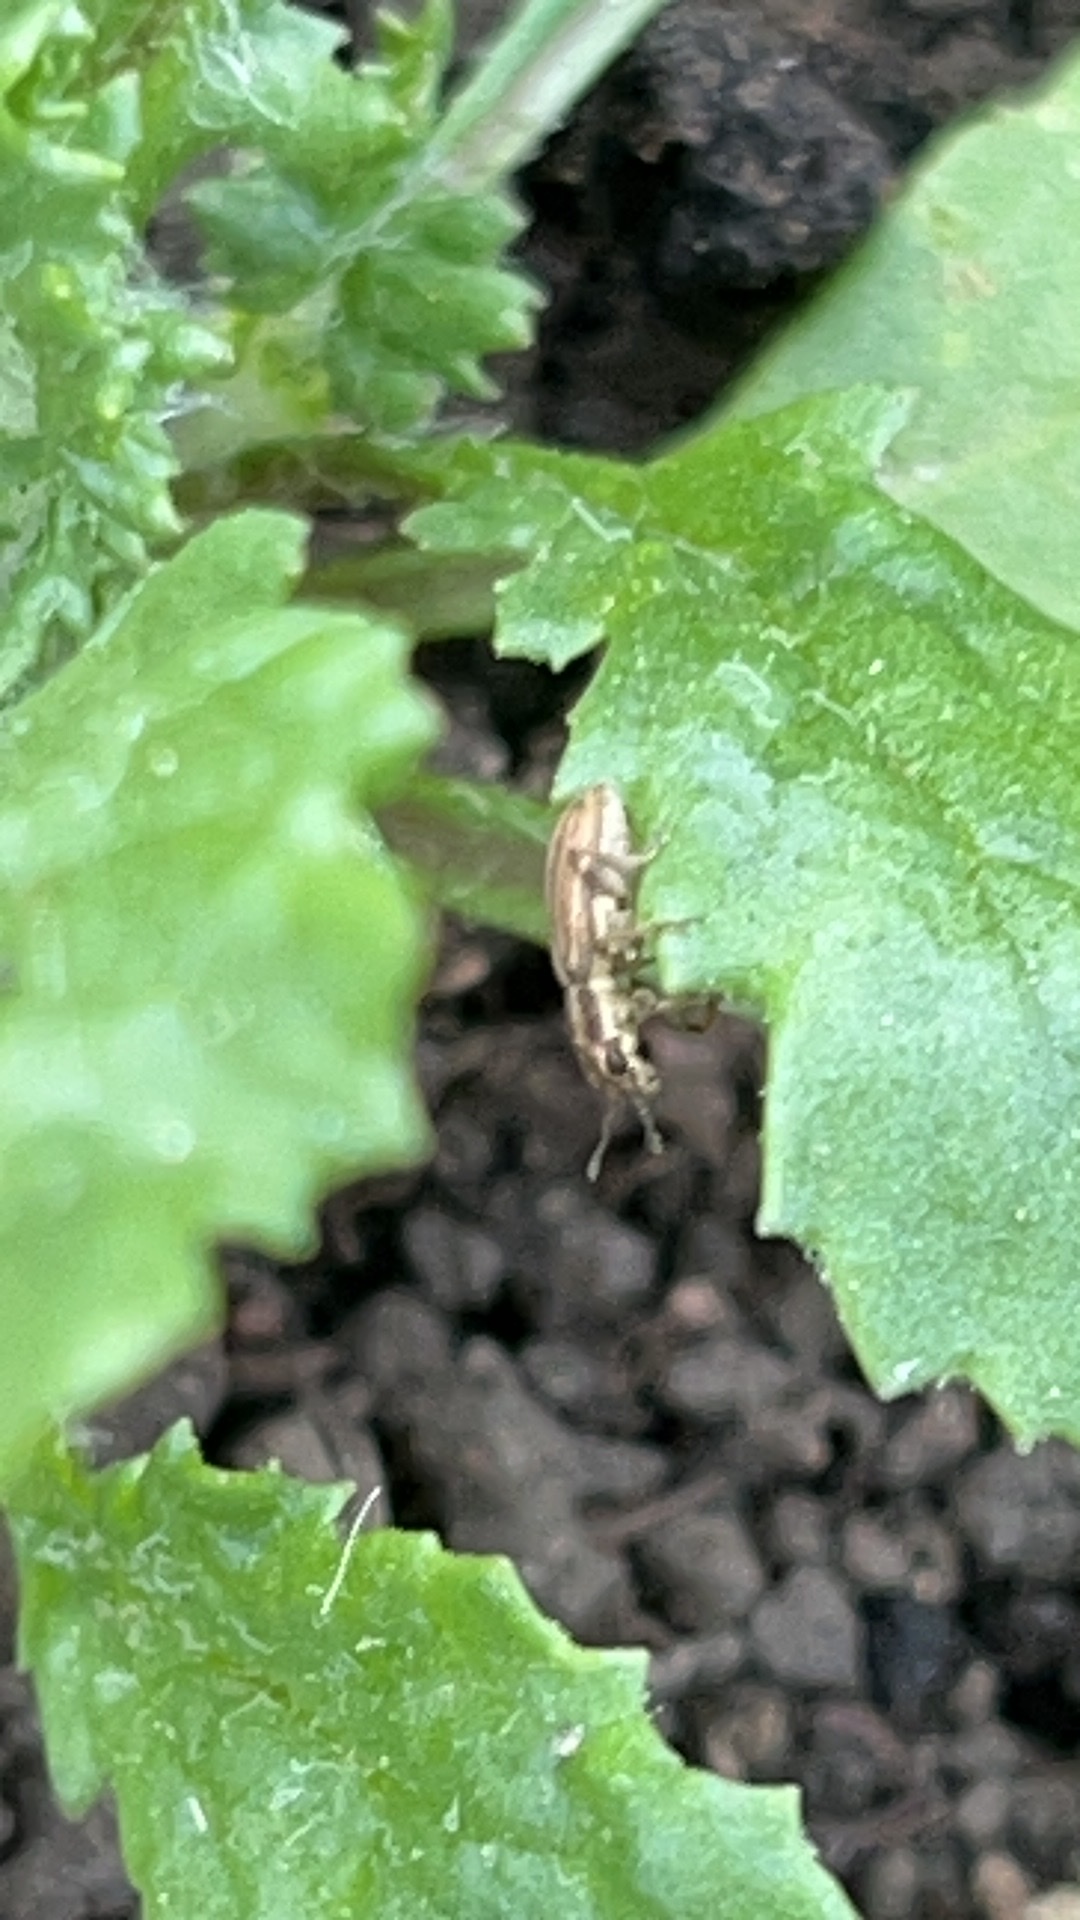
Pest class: pea_leaf_weevil